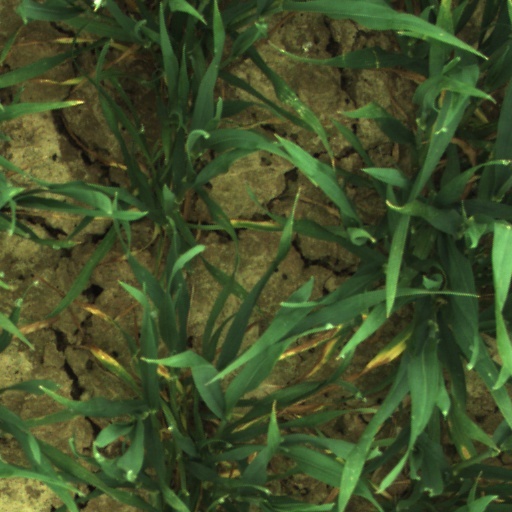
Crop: wheat